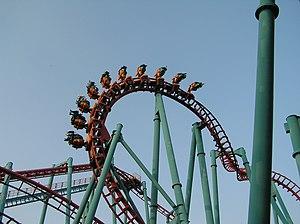
Vampire, Walibi Belgium, Belgique.
Vampire est un circuit de montagnes russes en métal inversées du parc Walibi Belgium à Wavre.